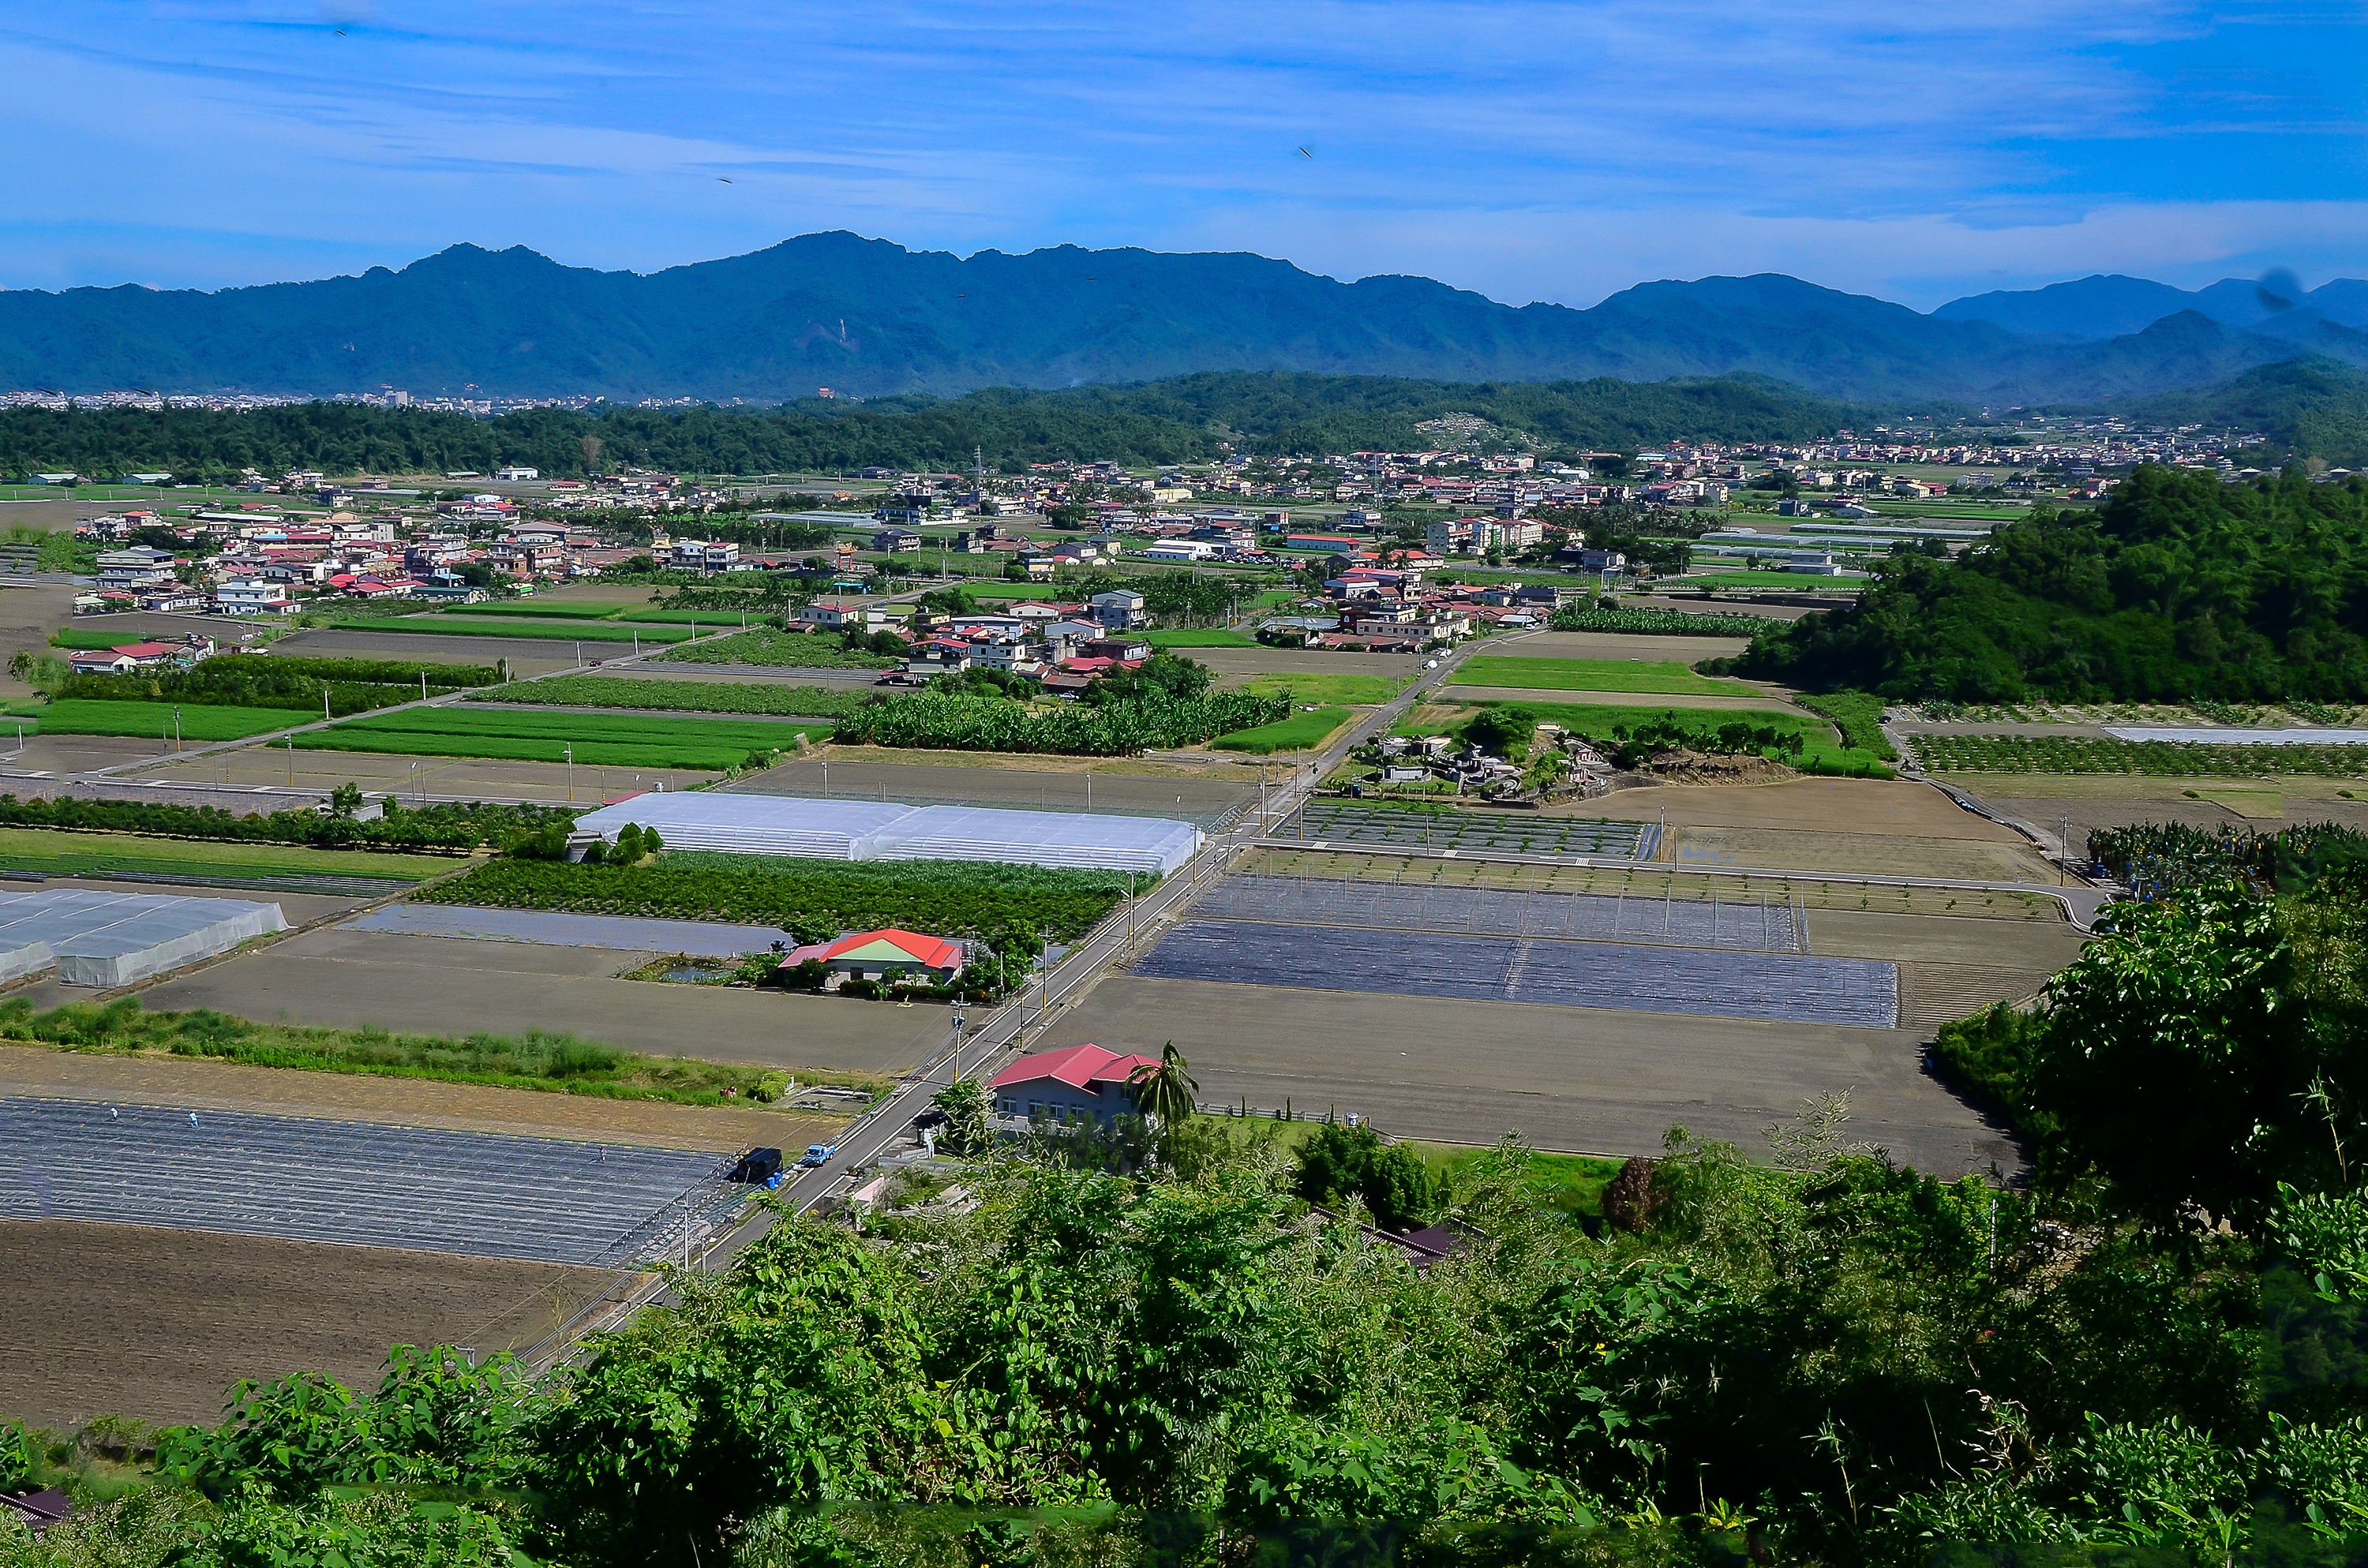
landscape, mountain, plant, field, countryside, hill, river, valley, reservoir, agriculture, plain, trees, taiwan, rural area, bird's eye view, aerial photography, blue day, mns area mountains, residential area